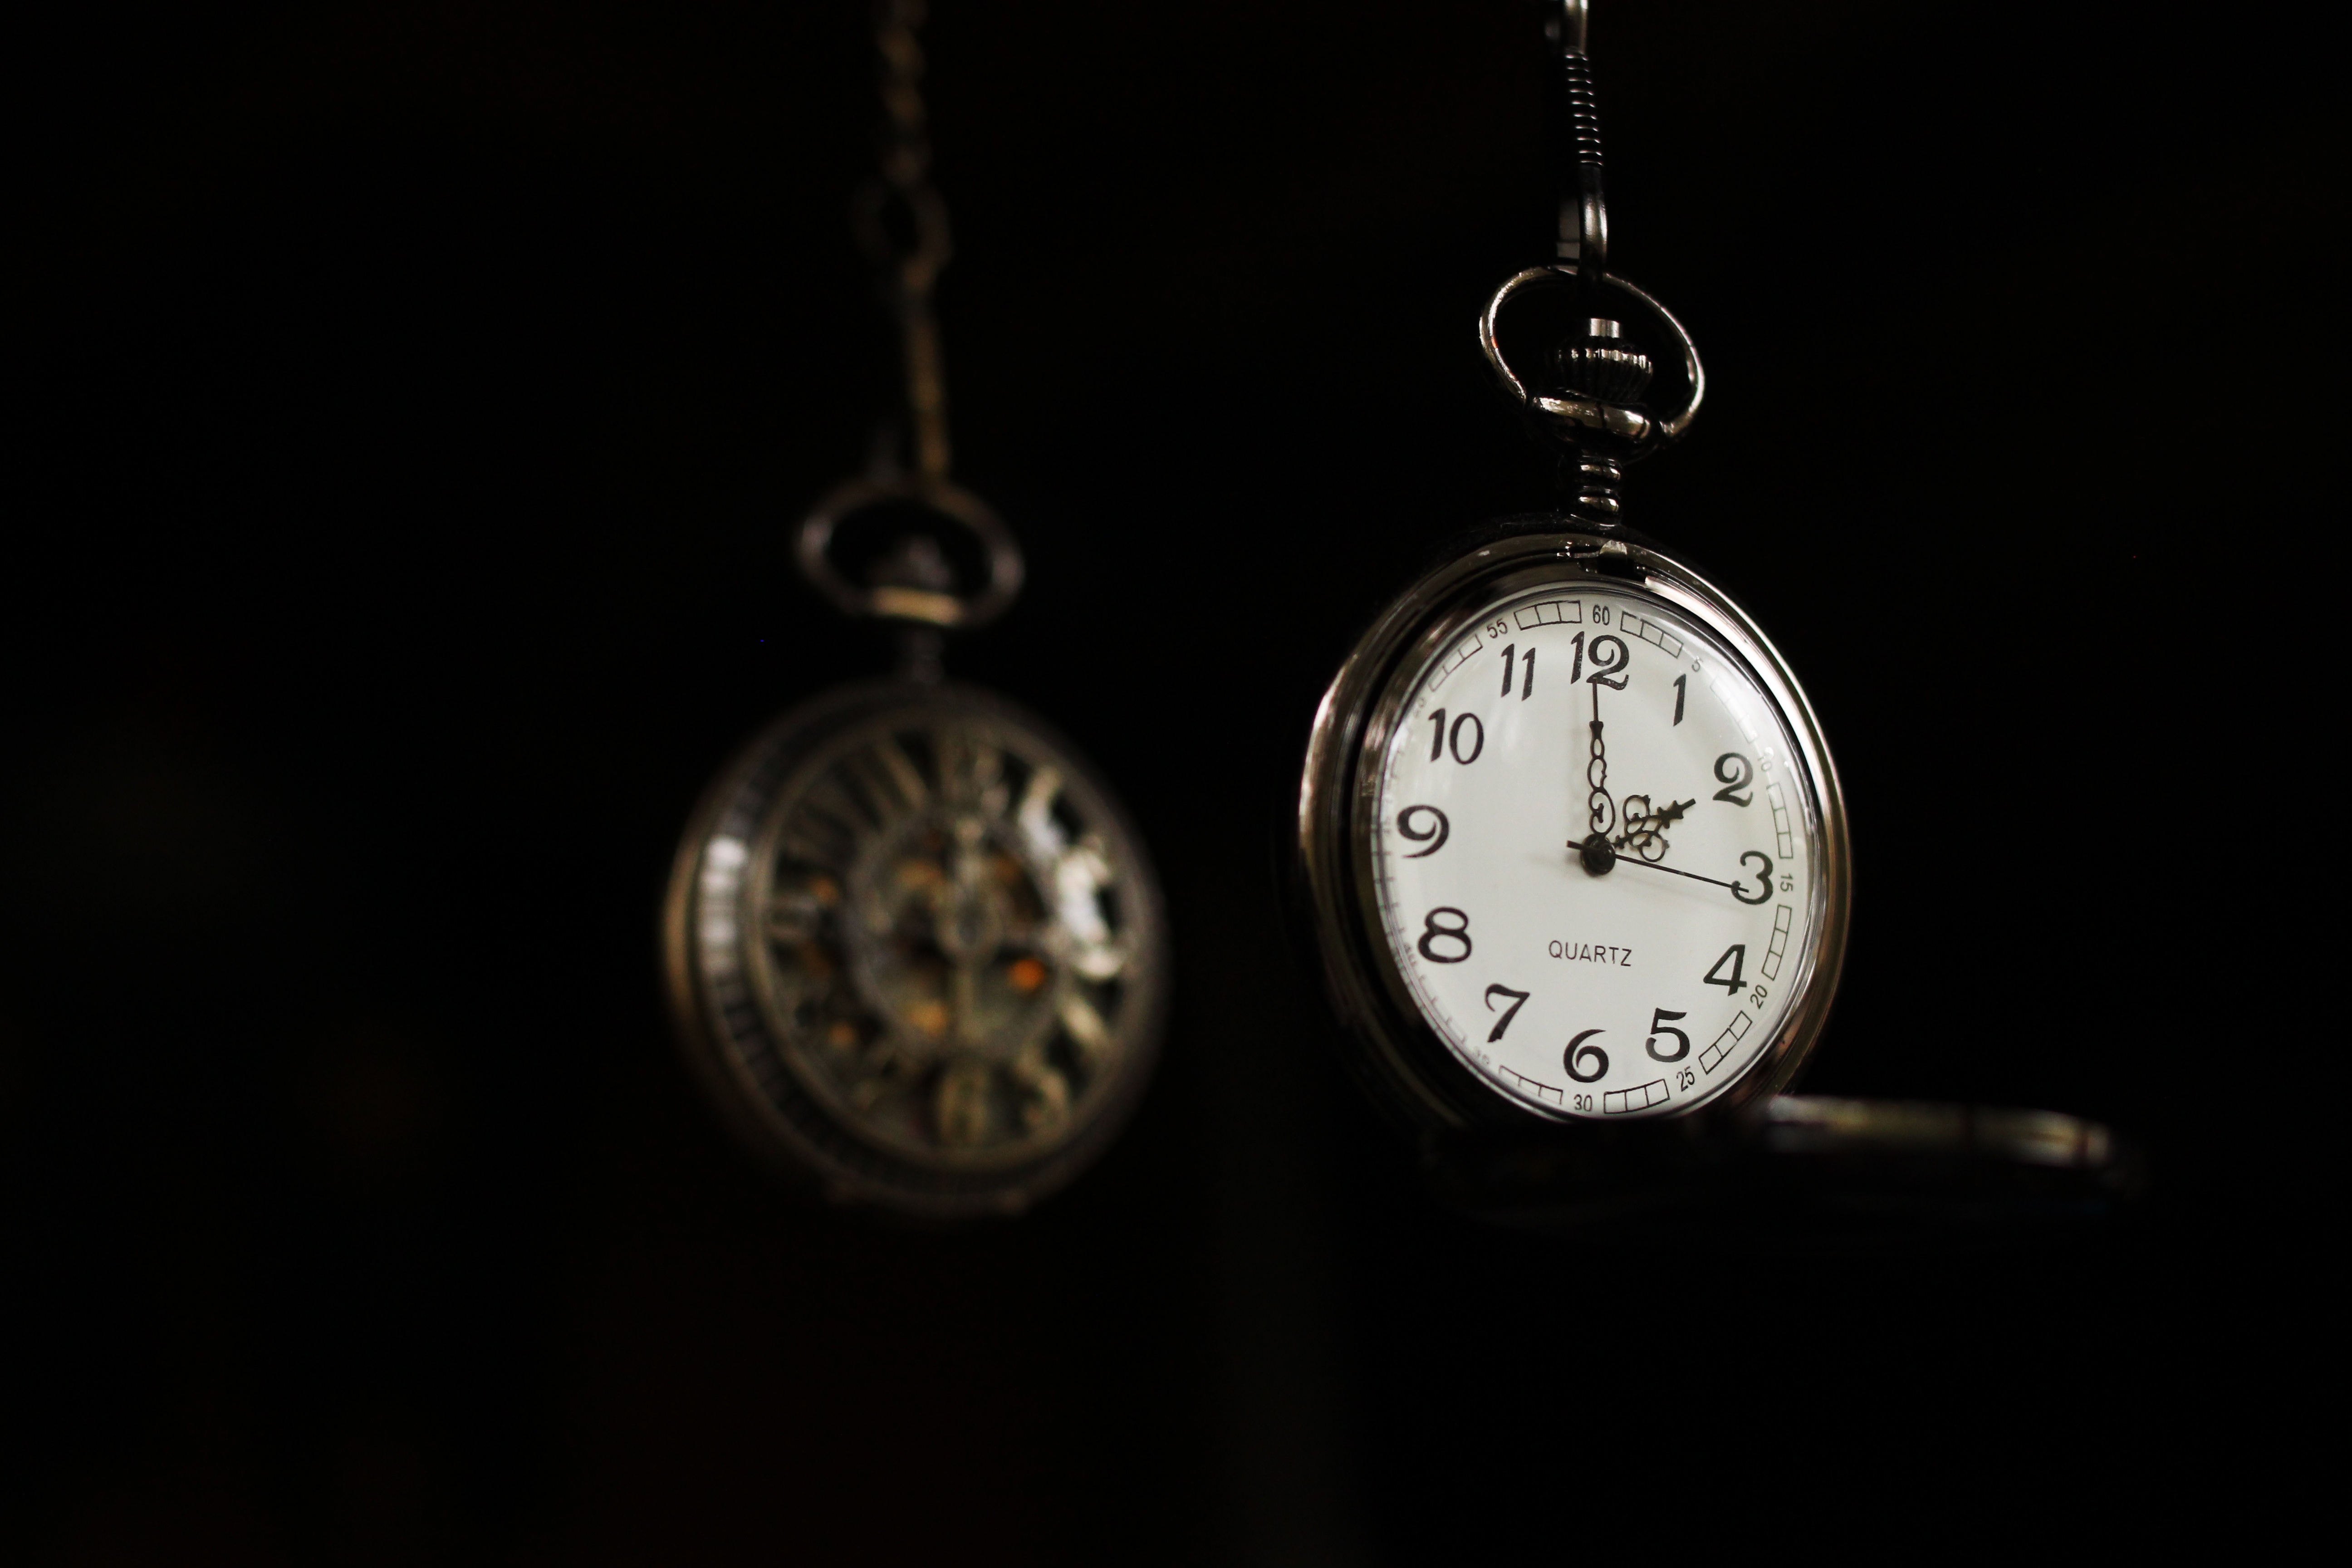
watch, vintage, clock, old, timepiece, dial, circle, pocketwatch, jewellery, gears, gold, silver, pocket, aged, pendant, locket, fashion accessory